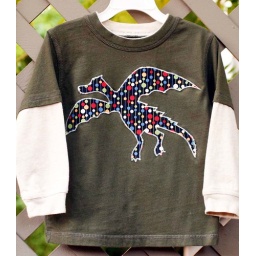
New in my shop - olive shirt with black/multi spotted dragon applique, size 3T. See my profile for more details.